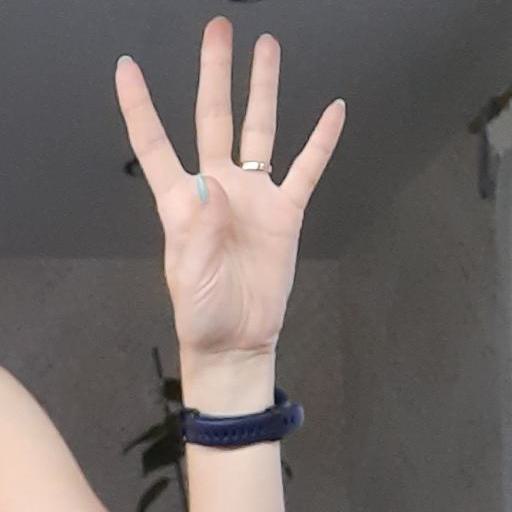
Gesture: four